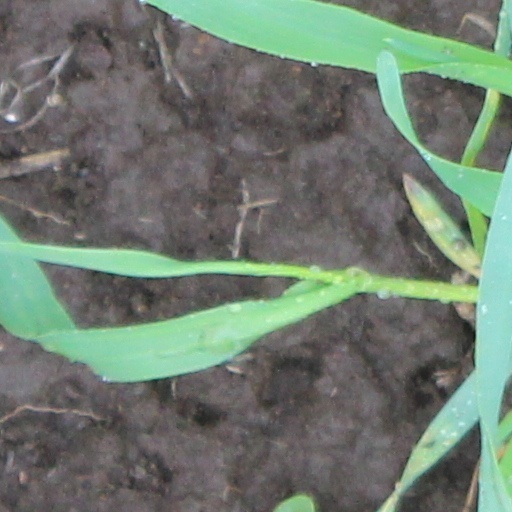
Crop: wheat